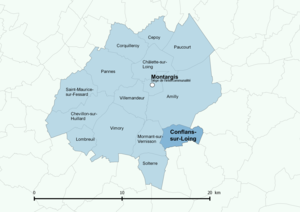
Périmètre de l'fr:Agglomération montargoise et rives du Loing - Positionnement de la commune de Conflans-sur-Loing
Conflans-sur-Loing est une commune française, située dans le département du Loiret en région Centre-Val de Loire.